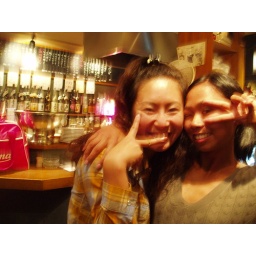
Me &amp;amp; a local girl in a Roppongi bar